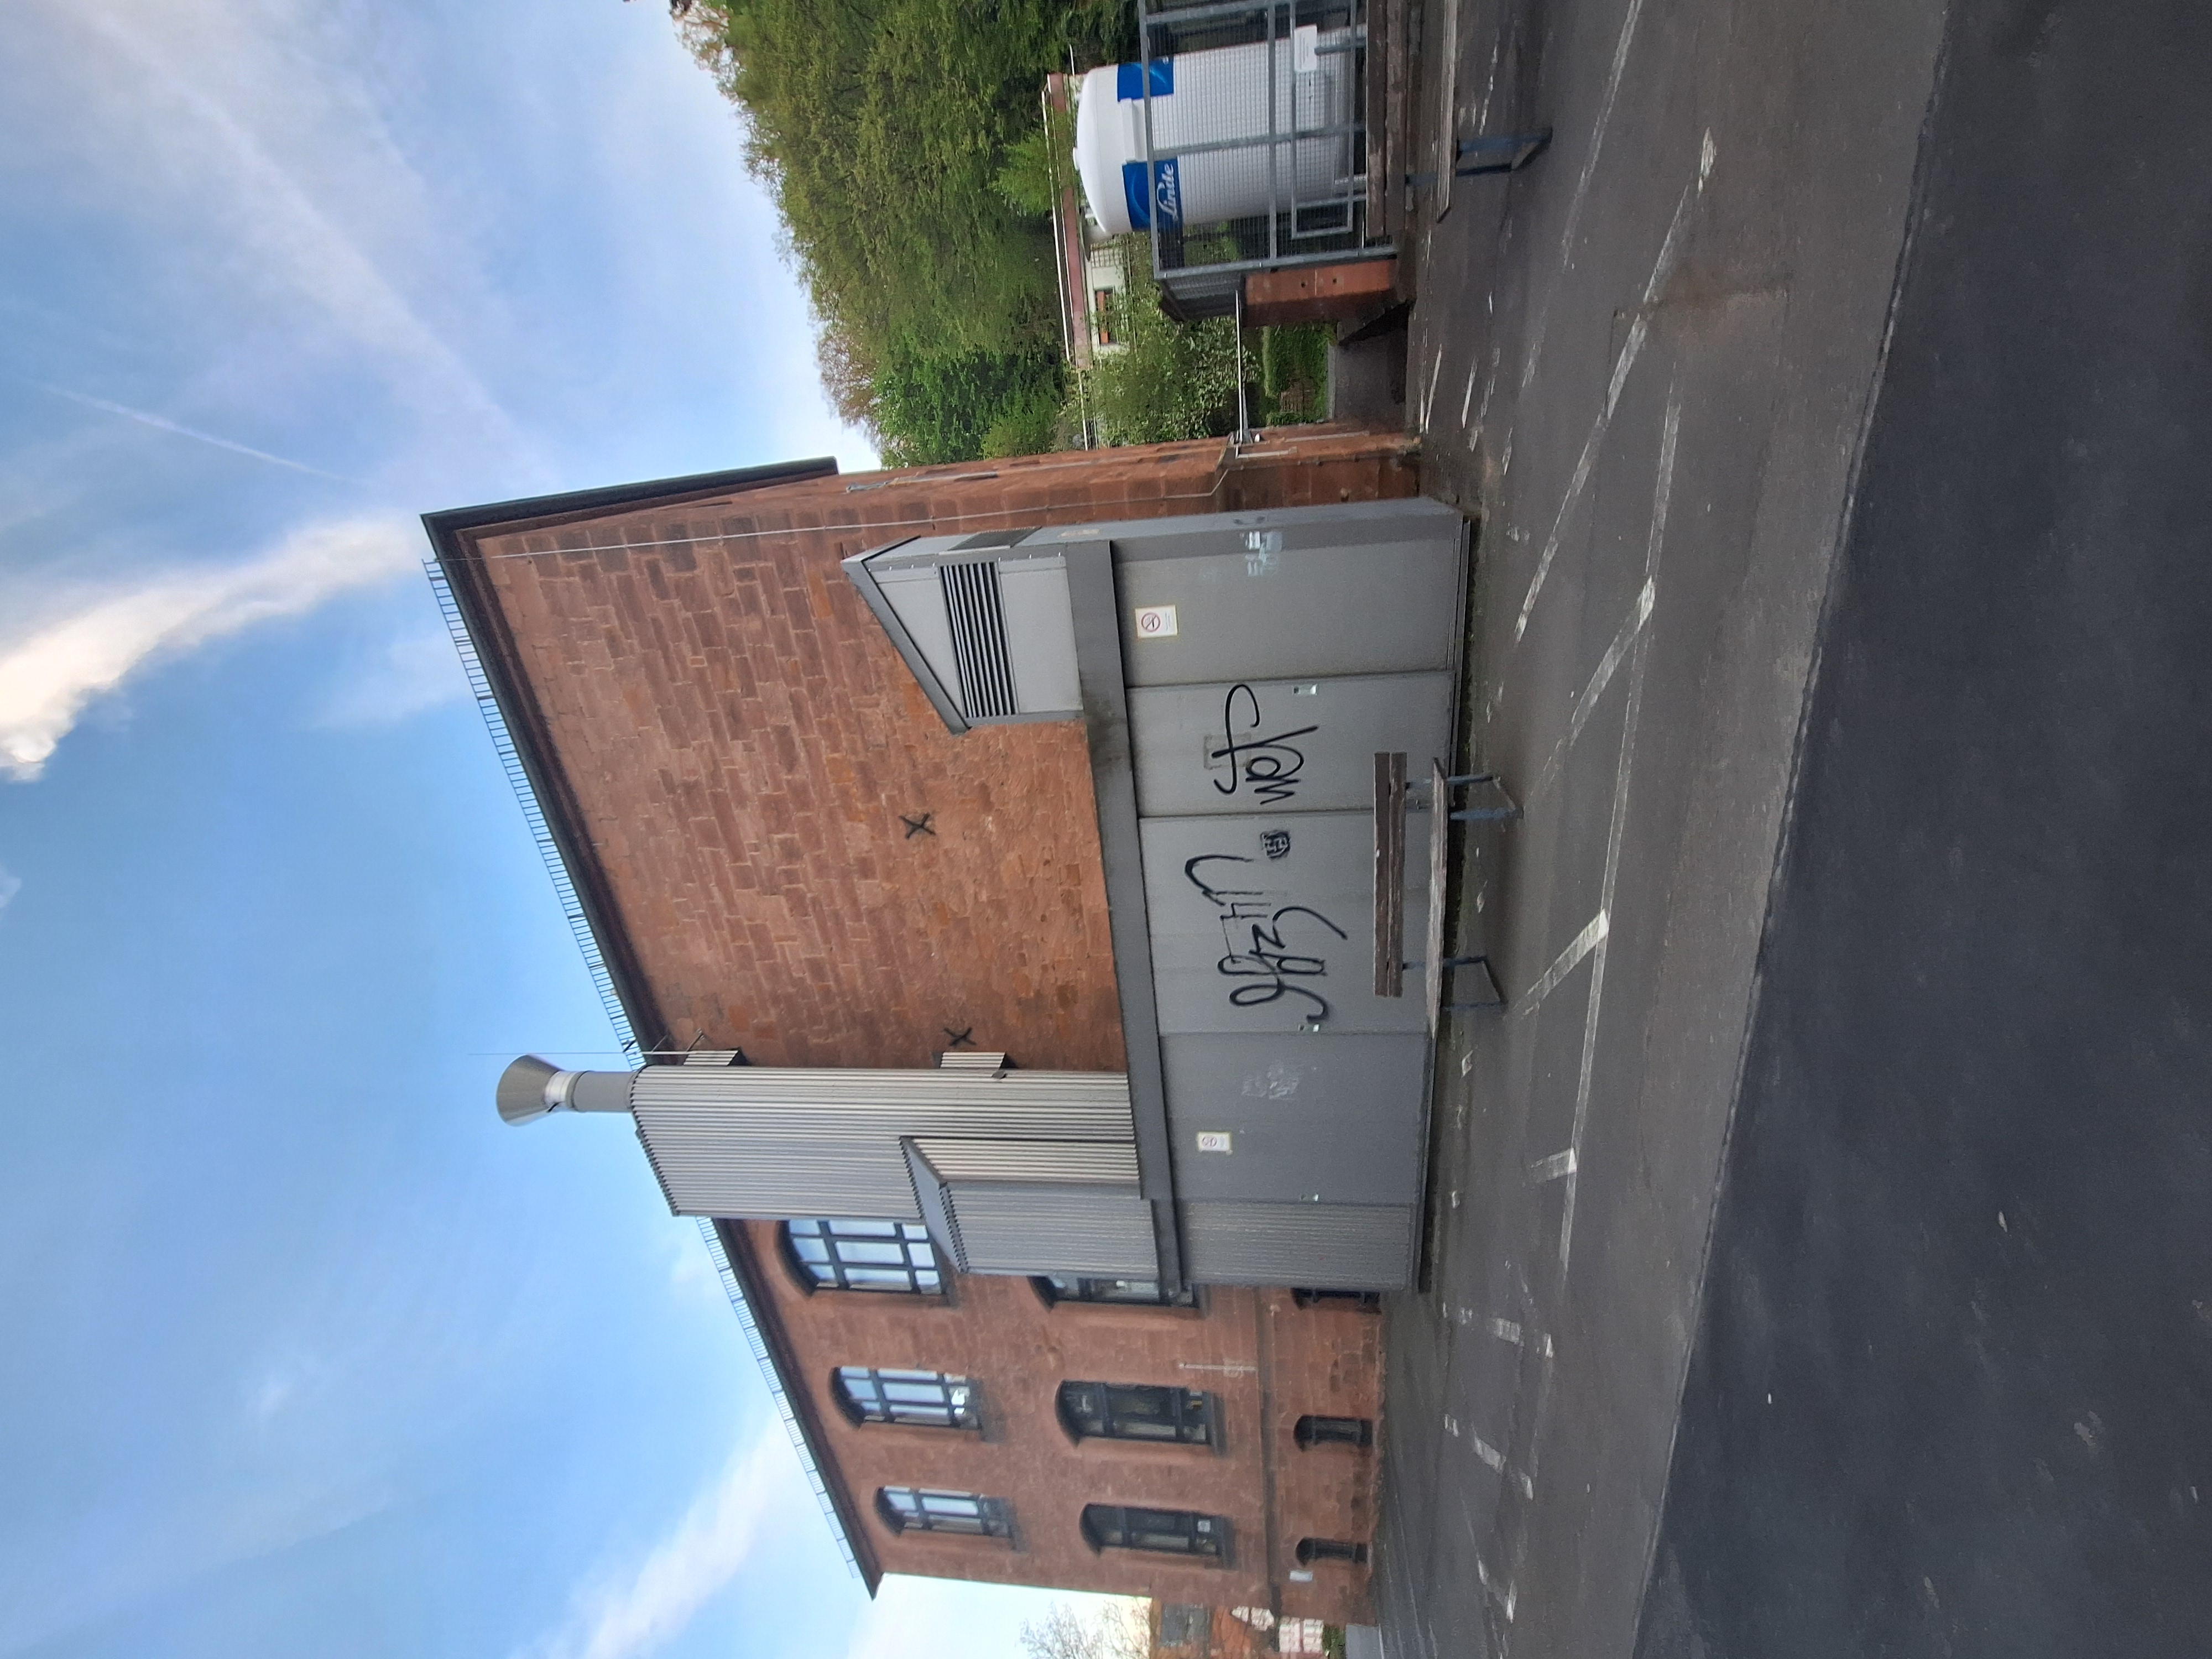
Building: Marbacher Weg 6